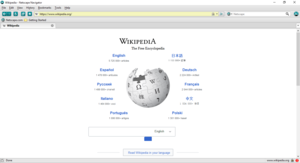
Netscape Navigator était un navigateur web qui a dominé le marché au milieu des années 1990. Celui-ci a régressé face à la concurrence d'Internet Explorer. Il était édité par la société Netscape Communications, faisant maintenant partie du groupe Time Warner.